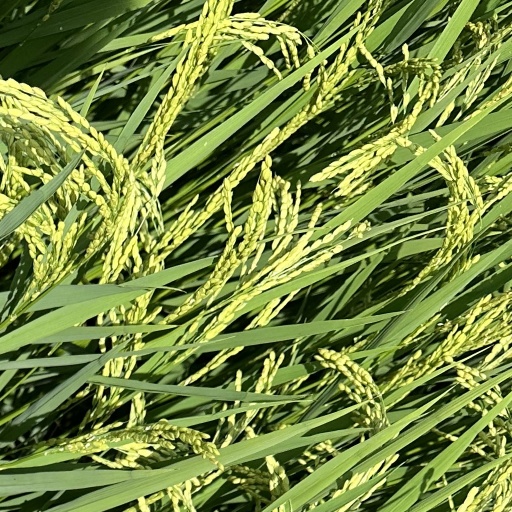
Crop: rice